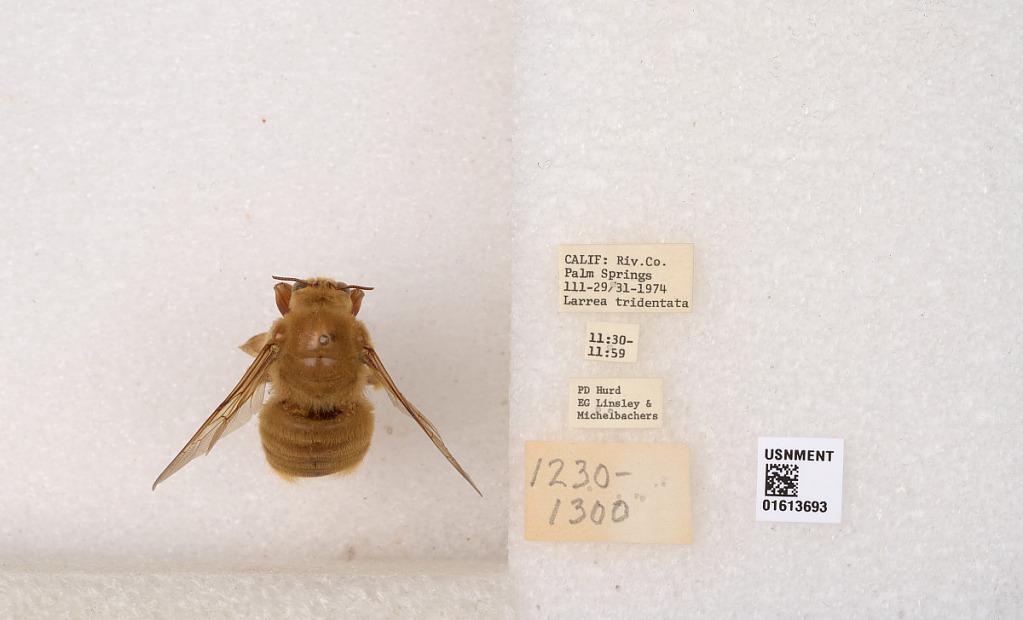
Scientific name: Xylocopa (Neoxylocopa) varipuncta Patton
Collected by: P. Hurd, E. Linsley & Michelbachers
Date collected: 1974-3-29
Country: United States
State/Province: California
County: Riverside
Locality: Palm Springs
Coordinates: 33.8303, -116.545